Kraków Główny railway station

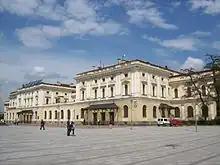
Former station building, now houses the Lego <a href="https%3A//historyland.pl/en/">Historyland Museum

The station opened on 13 October 1847, with the first train leaving for Mysłowice (the point where the Austrian, German and Russian Empires adjoined during era of the partitions of Poland).